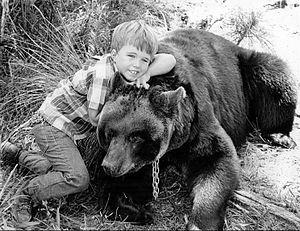
Mon ami Ben est une série télévisée américaine pour la jeunesse en 56 épisodes de 26 minutes créée par Ivan Tors et diffusée du 10 septembre 1967 au 27 avril 1969 sur le réseau CBS.